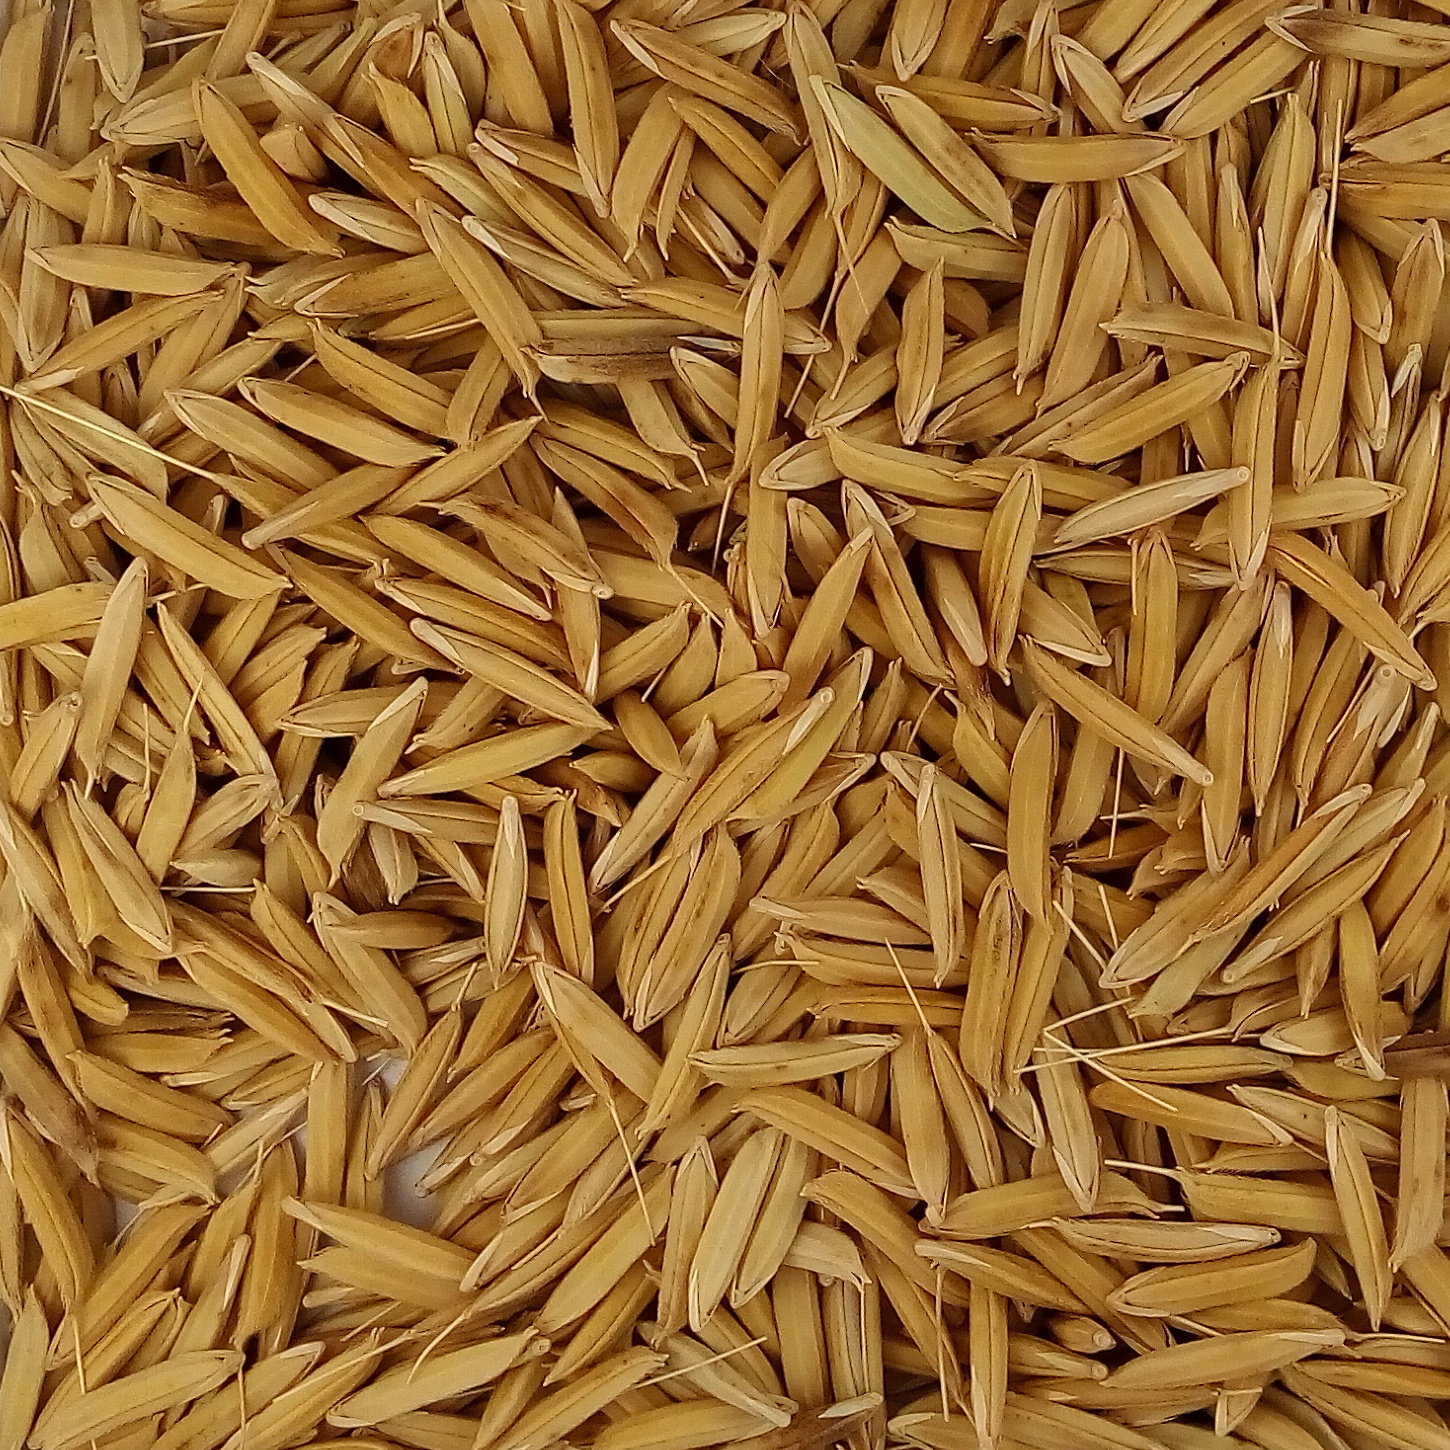
Rice seed variety: 1728